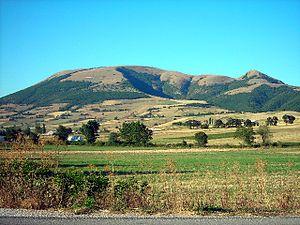
Le mont Pennino est une montagne de l'Apennin umbro-marchesan en Italie. Elle se situe à la frontière entre la province de Macerata dans les Marches et la province de Pérouse en Ombrie. L'altitude de la montagne est de 1 571 m.